Apples (film)

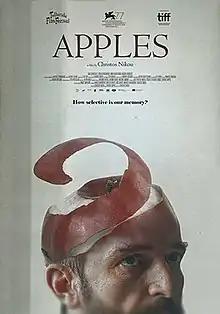
Film poster

Apples is a 2020 internationally co-produced drama film directed and produced by Christos Nikou in his directorial debut, from a screenplay by Nikou and Stavros Raptis. It stars Aris Servetalis, Sofia Georgovasili, Anna Kalaitzidou, and Argiris Bakirtzis. Cate Blanchett serves as an executive producer with her production company Dirty Films involved in making the film.